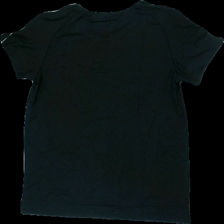
View: back
Type: Training top
Category: Ladies
Brand: Not in the list
Brand text on label: Reina
Colors: Black, White
Material: 100% nylon
Cut: C-collar
Trend: Sports
Price range: 50-100
Recommended usage: Reuse